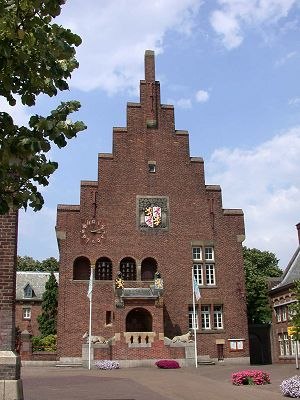
Waalwijk / Galleri
Waalwijk er en kommune og en by i den sydlige provins Noord-Brabant i Nederlandene.